Klašić

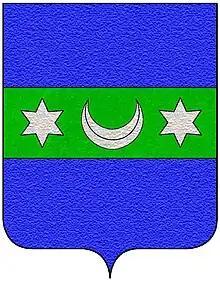
Coat of arms of the Klašić family

The House of Clasci or House of Klašić was a noble family from the city of Dubrovnik and the Republic of Ragusa. They belonged to the list of late patriciate families of the Ragusan nobility.